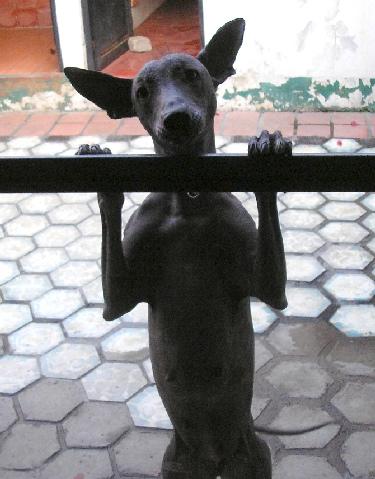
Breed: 220-n000069-Mexican_hairless